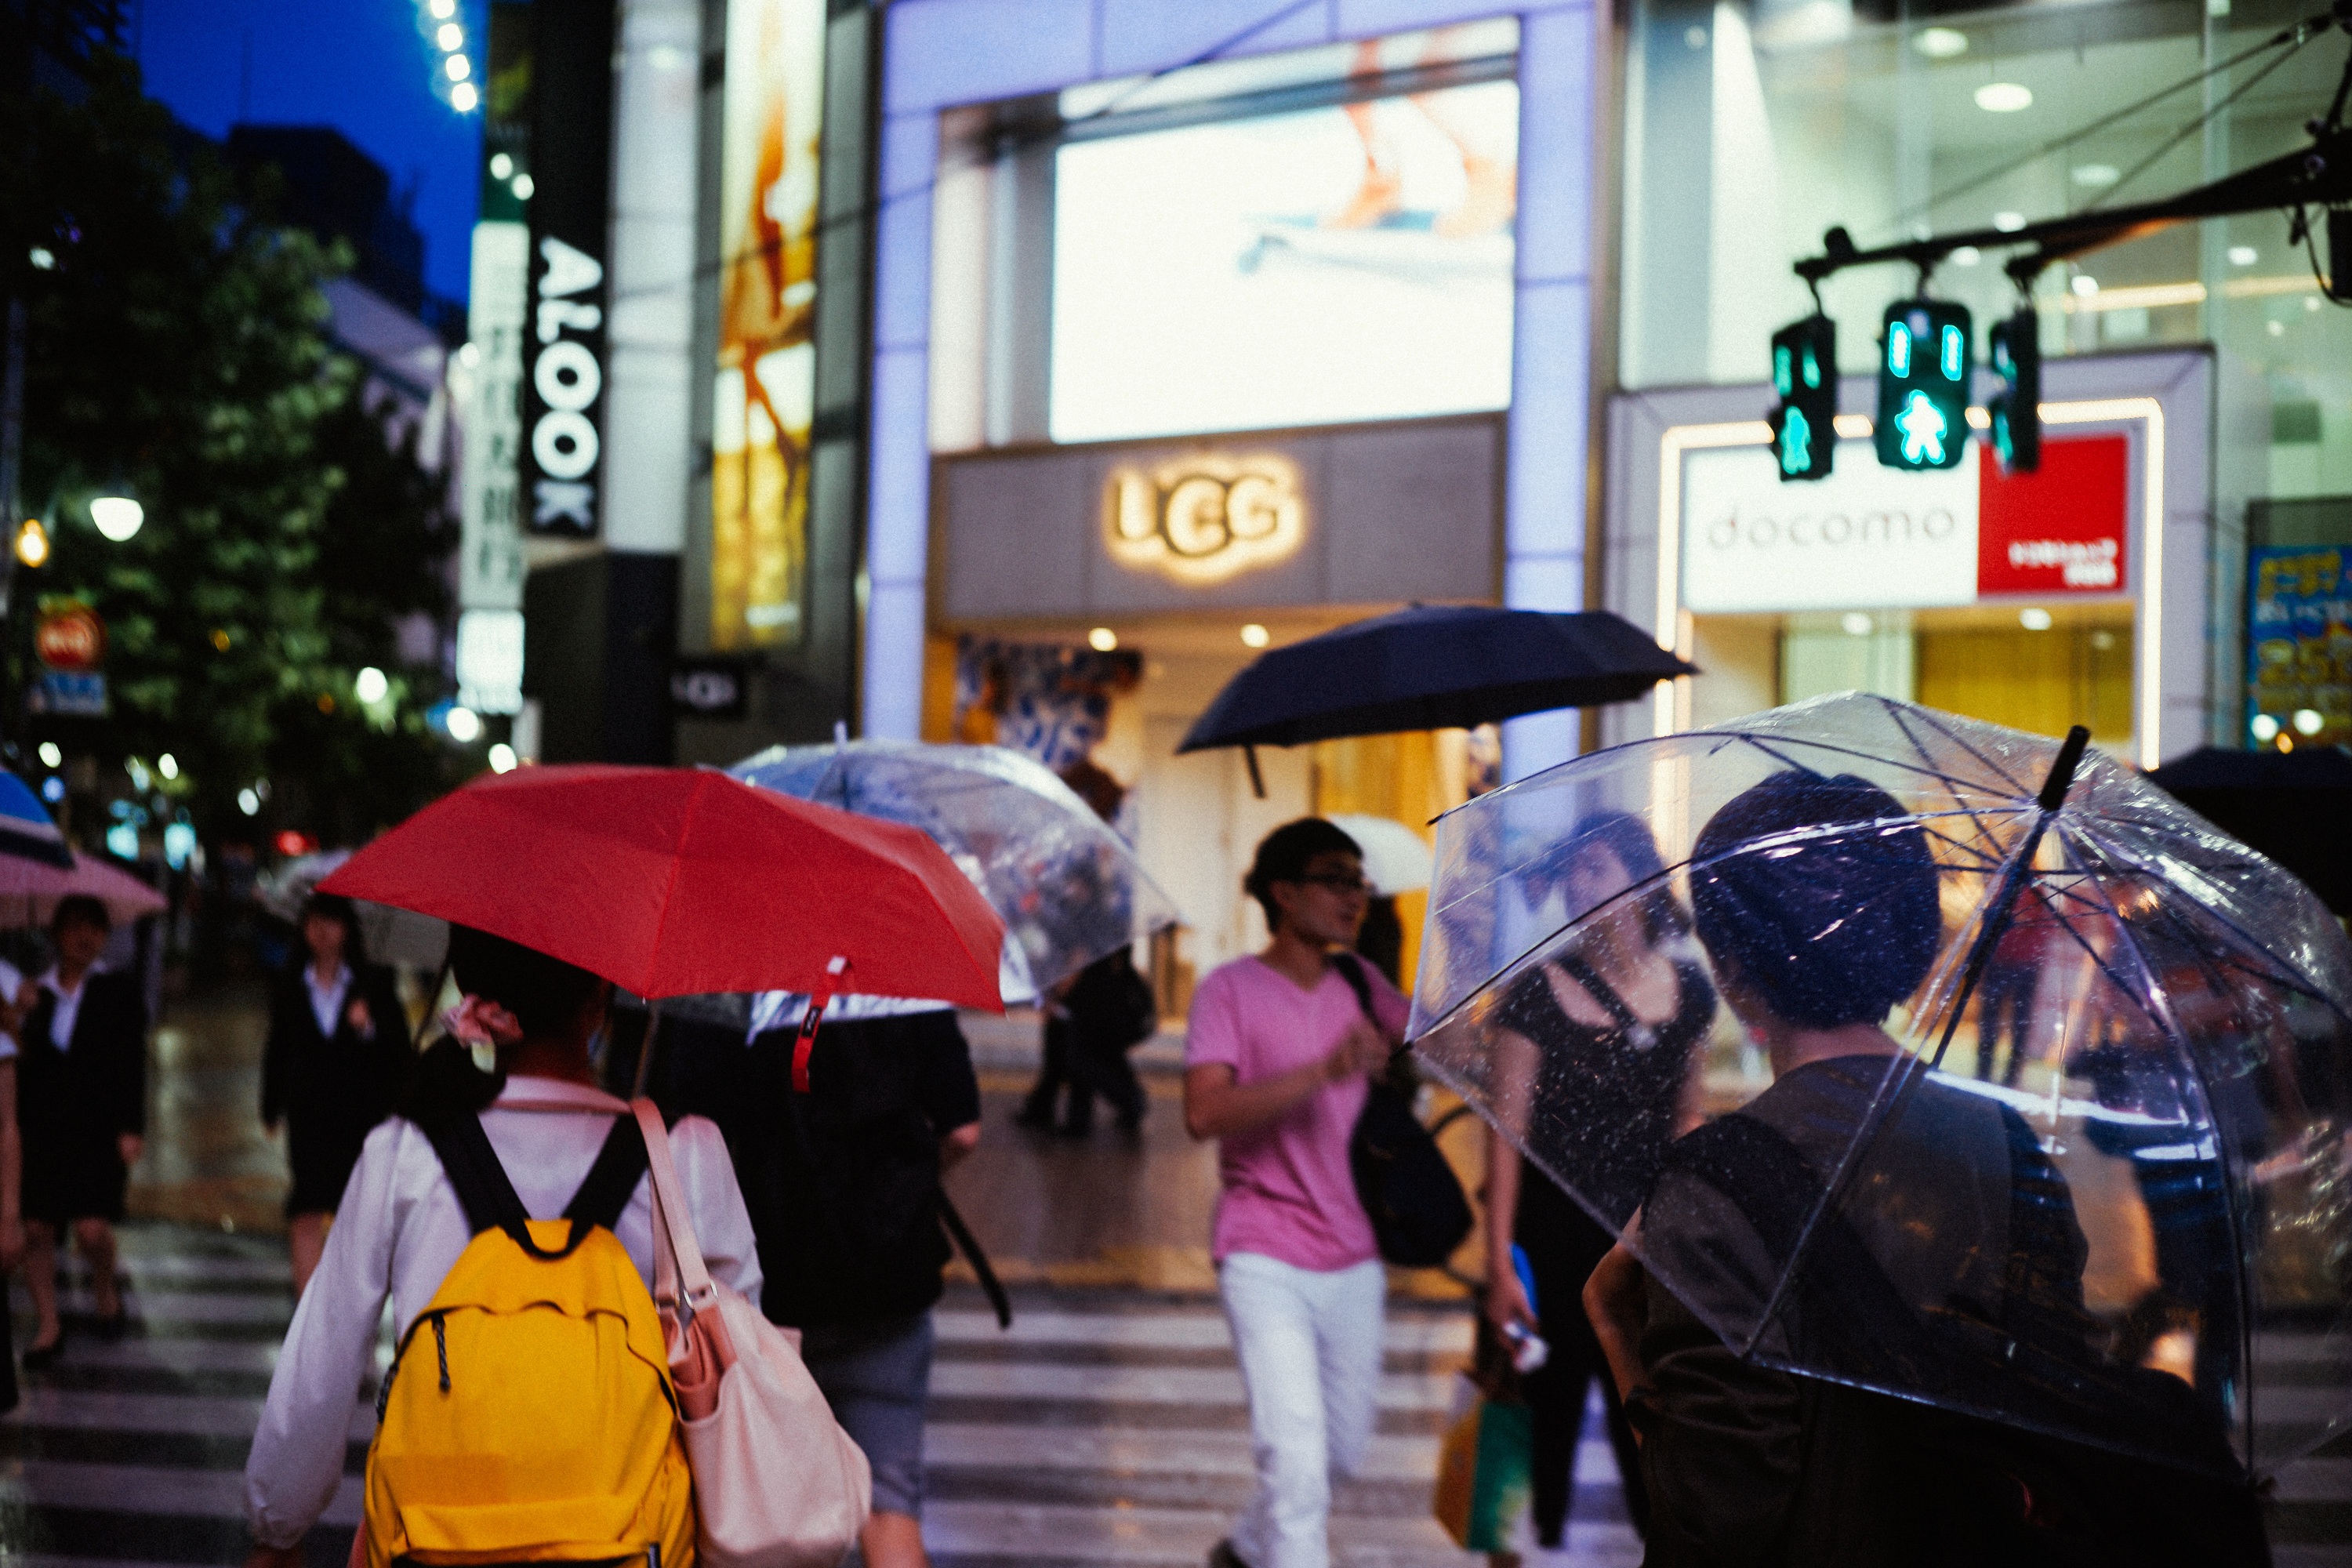
pedestrian, street, crowd